Jack Musick

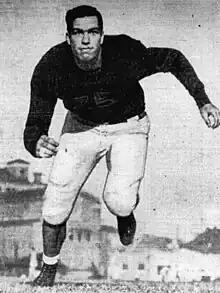
Musick, circa 1945

John Elmore Musick ( – November 27, 1977) was an American football player and coach. He served as the head football coach at Cornell University from 1966 to 1974.